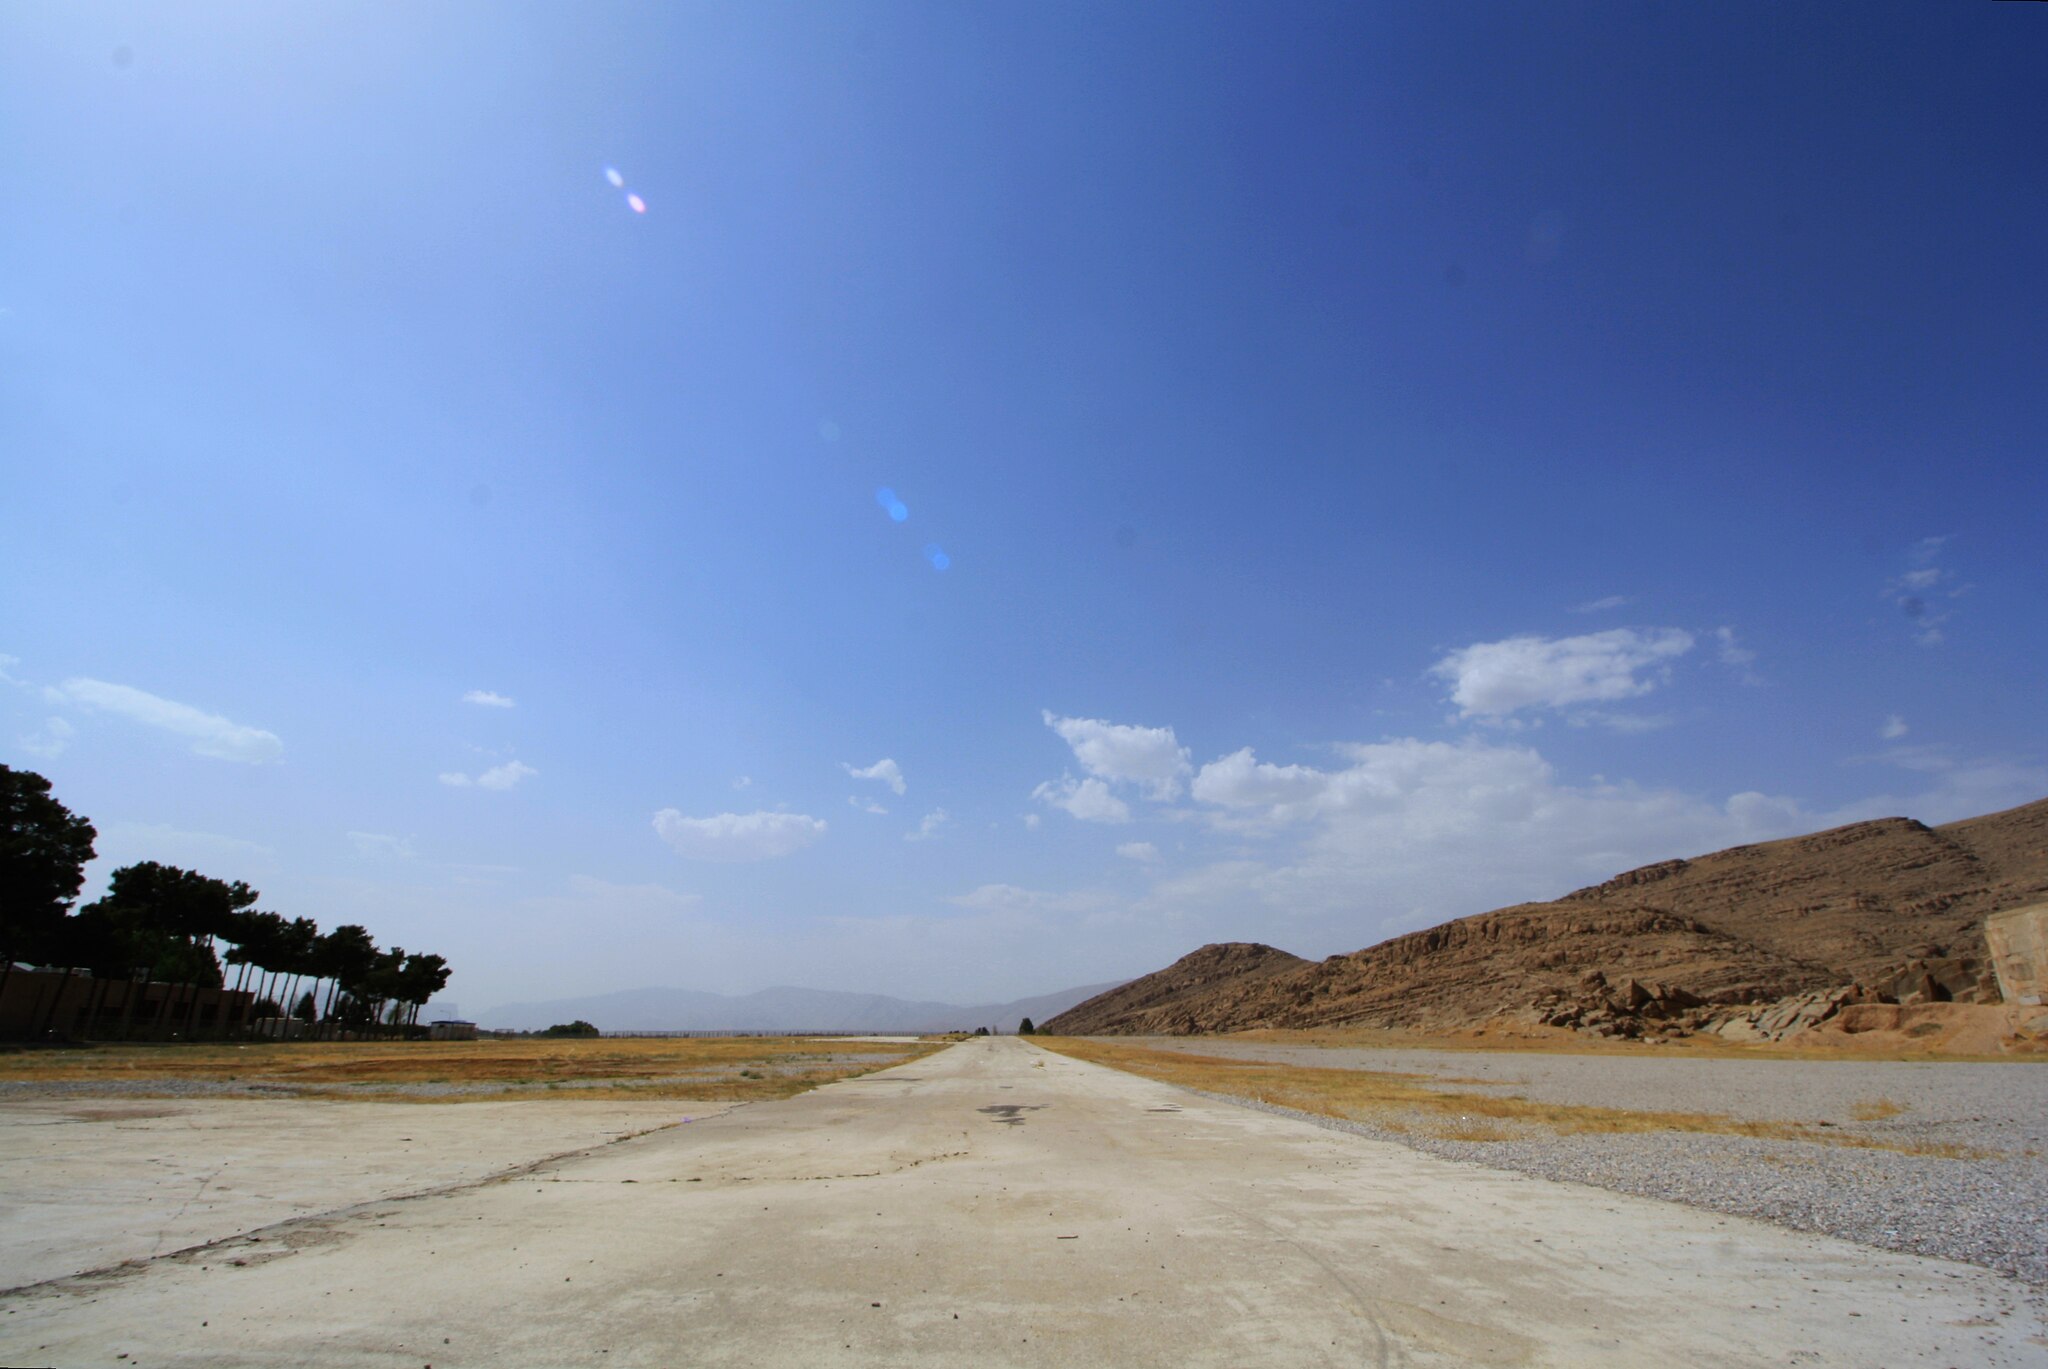
Title: Different composition - road away from Persepolis (19346220640)
Description: Persepolis , Iran
Date: 2015-06-11 12:28
Categories: Nature of Persepolis, Flickr images reviewed by FlickreviewR 2, 2015 in Persepolis, Terrace Stairway of Persepolis, Files from Blondinrikard Fröberg Flickr stream